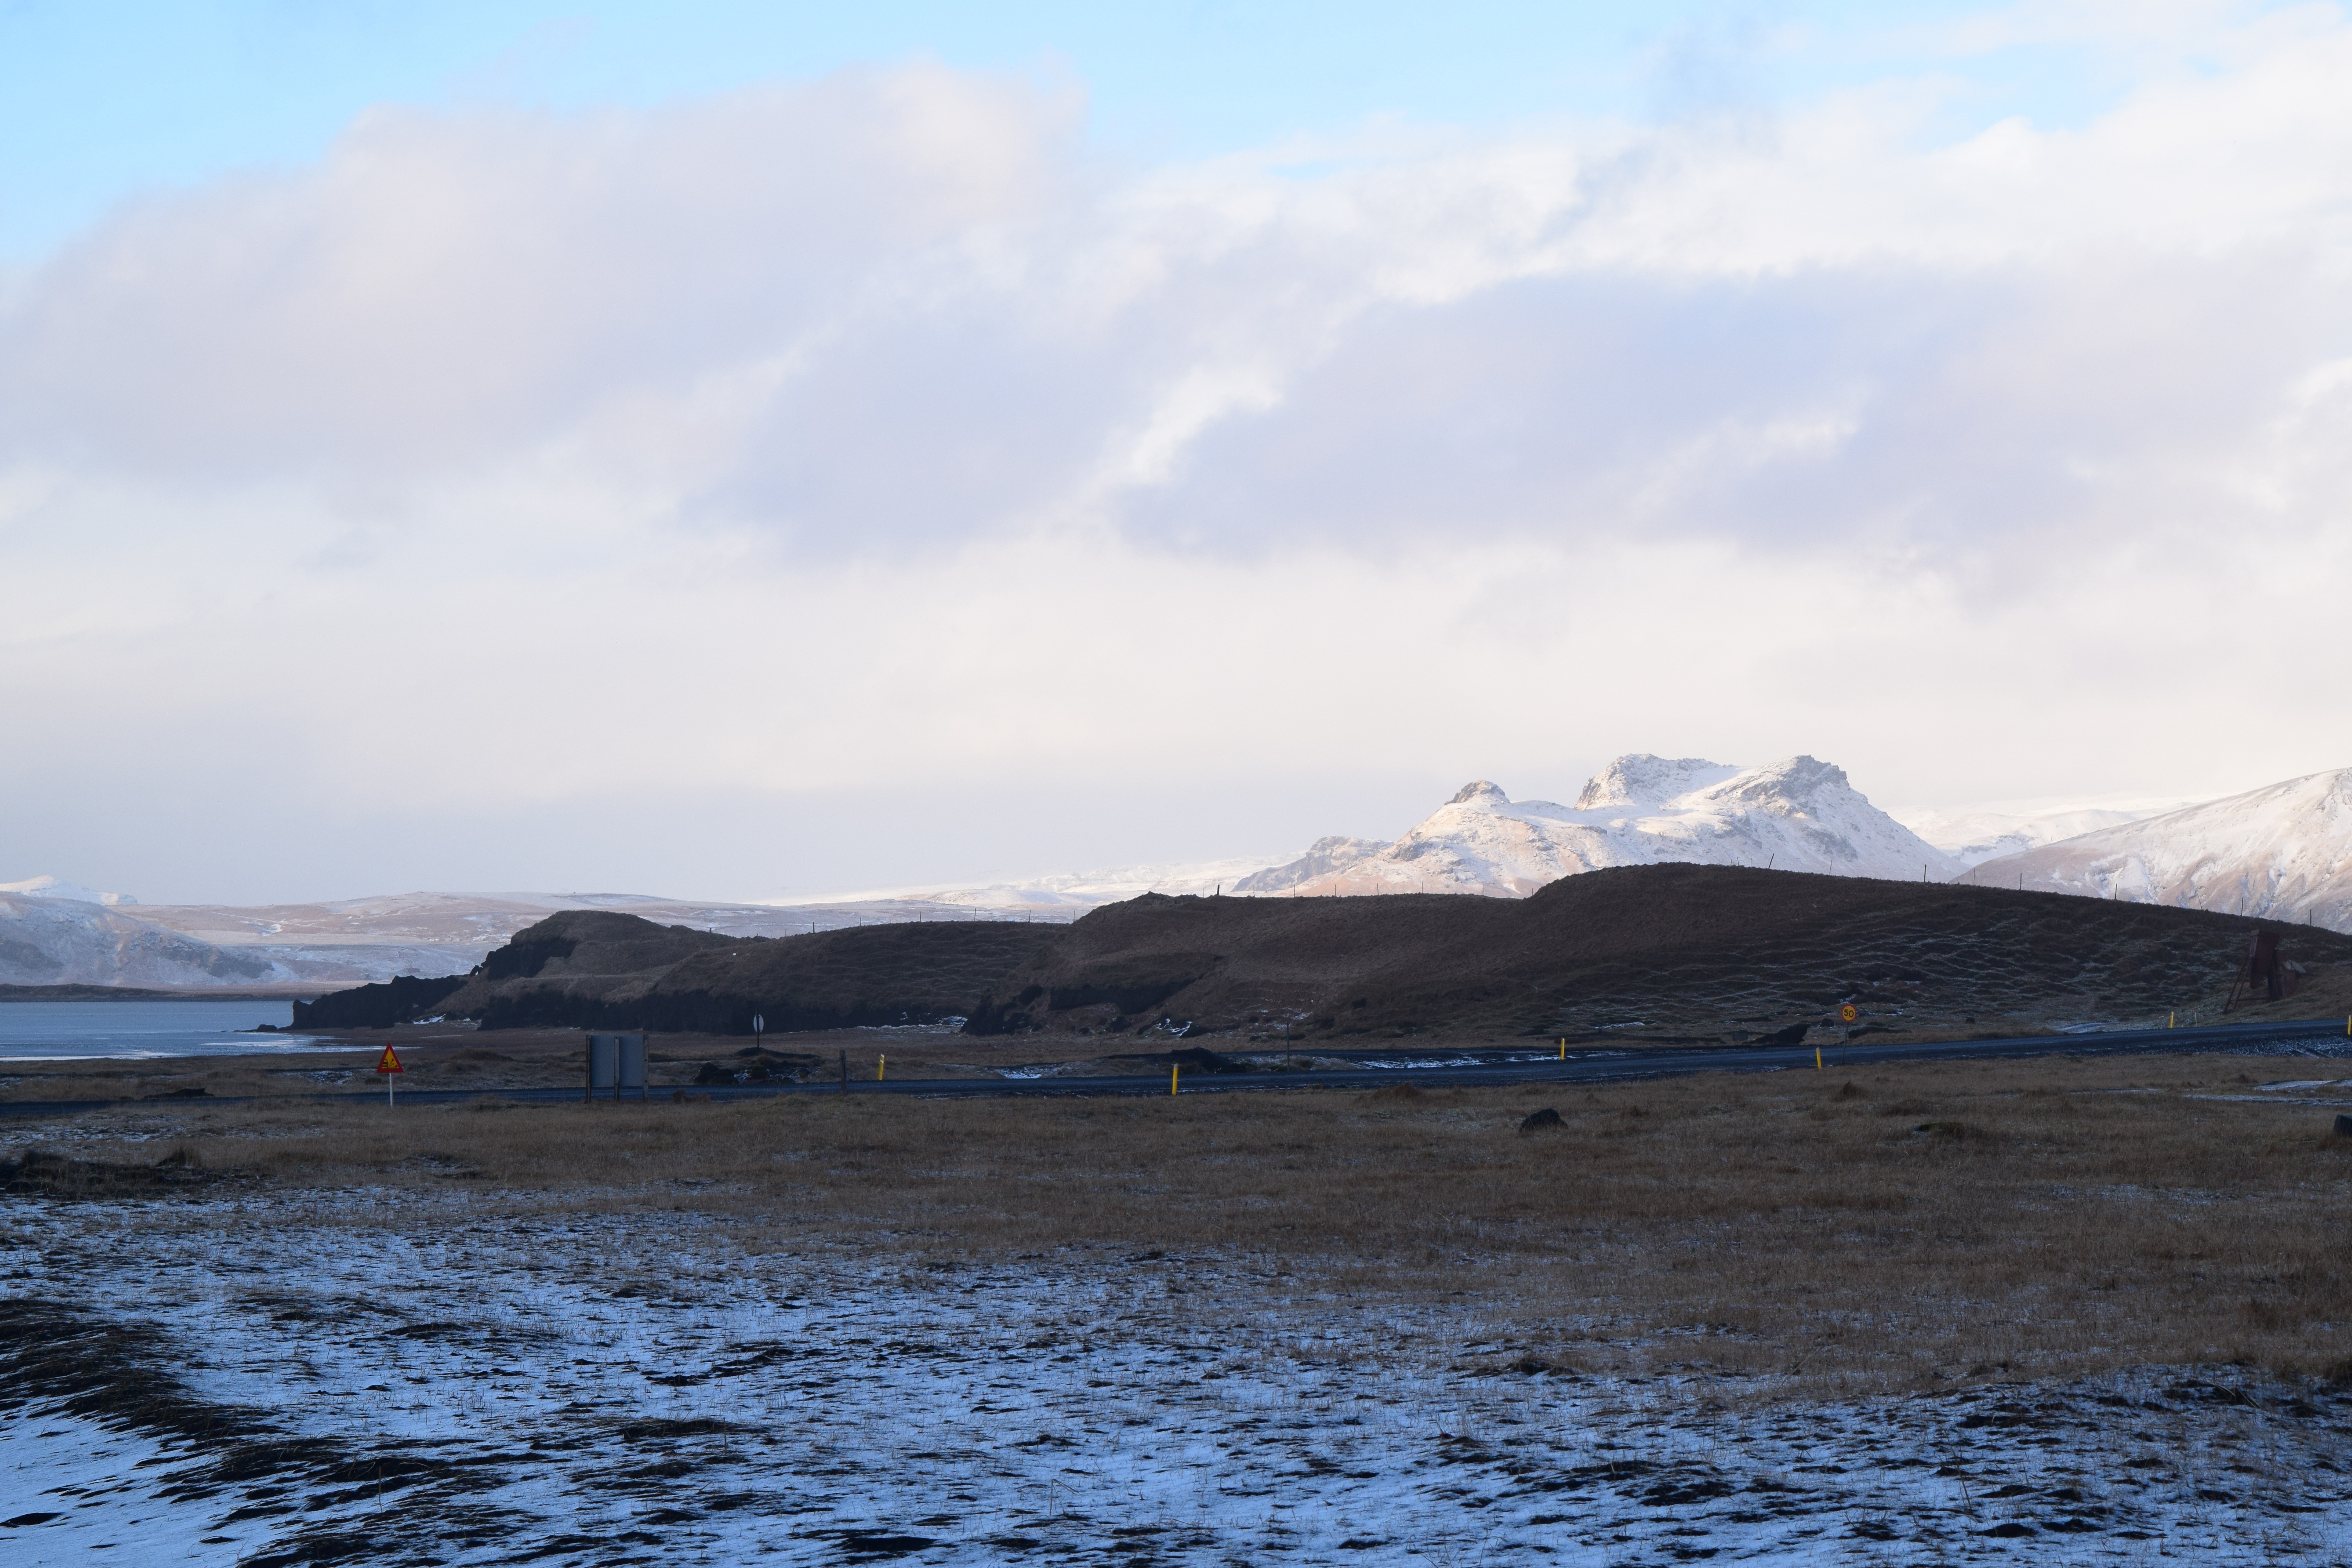
beach, landscape, sea, coast, nature, ocean, horizon, mountain, snow, winter, cloud, sky, hiking, shore, wave, lake, view, ice, vehicle, weather, bay, iceland, arctic, terrain, body of water, mountains, loch, landform, arctic ocean